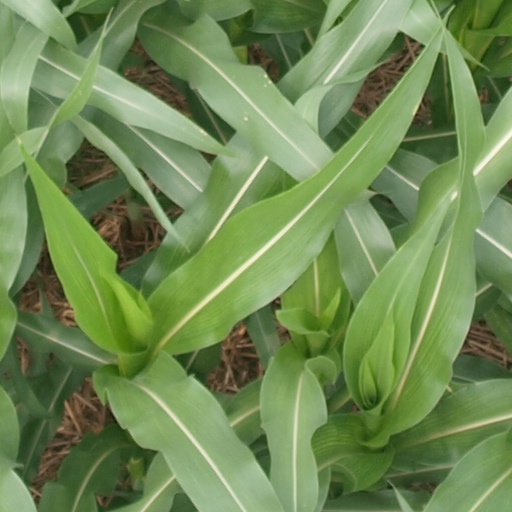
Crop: maize; corn